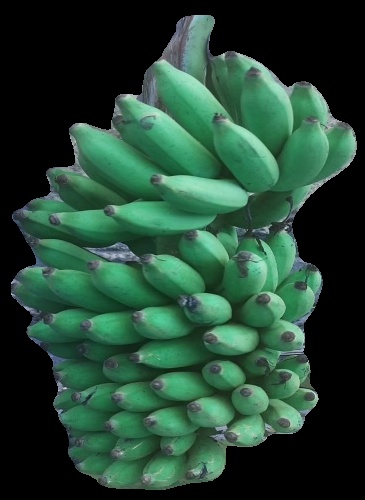
Variety: elakki-bale
Grade: grade2